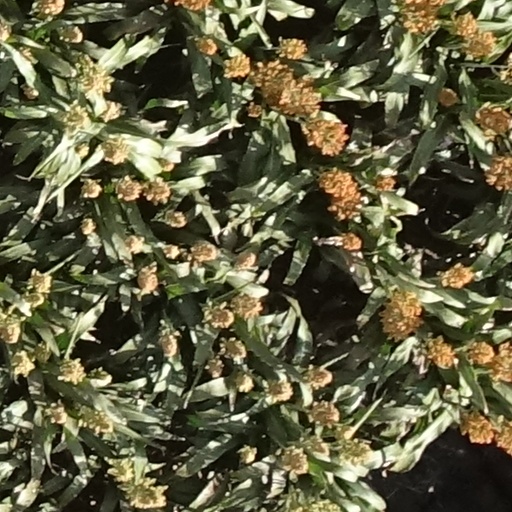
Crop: sorghum